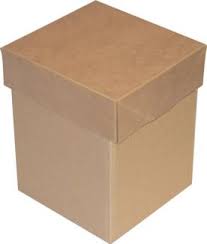
Label: cardboard